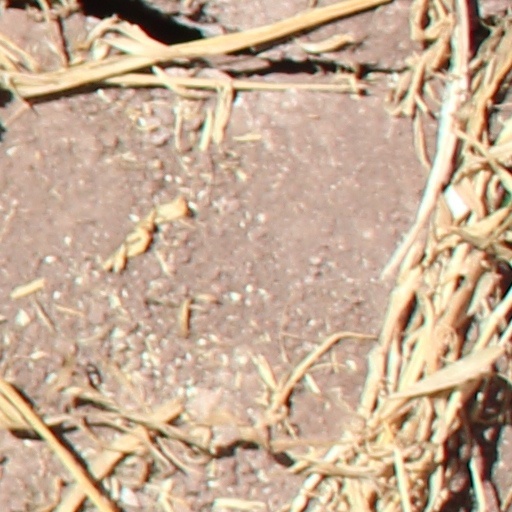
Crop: wheat